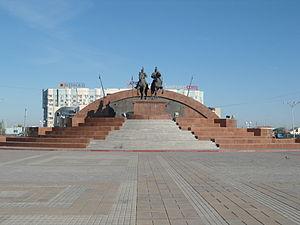
Cet article recense les statues équestres au Kazakhstan.